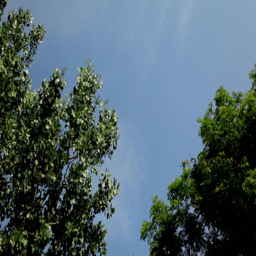
skyline through the trees on a sunny day